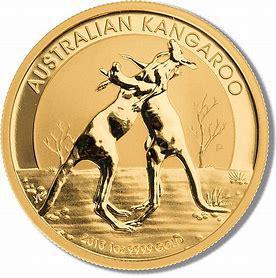
Brand: KangaROOS
Model: 100